Christianity in Kazakhstan

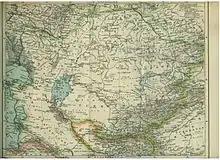
Map from a 1903 Polish encyclopedia showing the Naiman people living north of Lake Balkhash in eastern Kazakhstan

Before the conquest of Genghis Khan there used to be a minority of Nestorians in the Kazakh region. A bishop's see existed in the town of Merv in the year 334 and Nestorian visitors were in the country when Marco Polo arrived in the late 13th century.